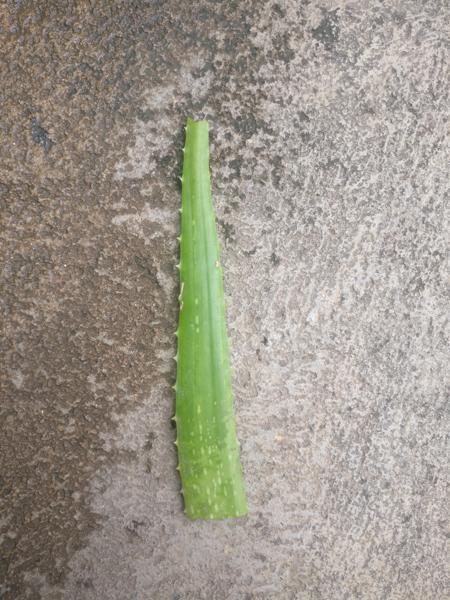
Plant: Aloevera